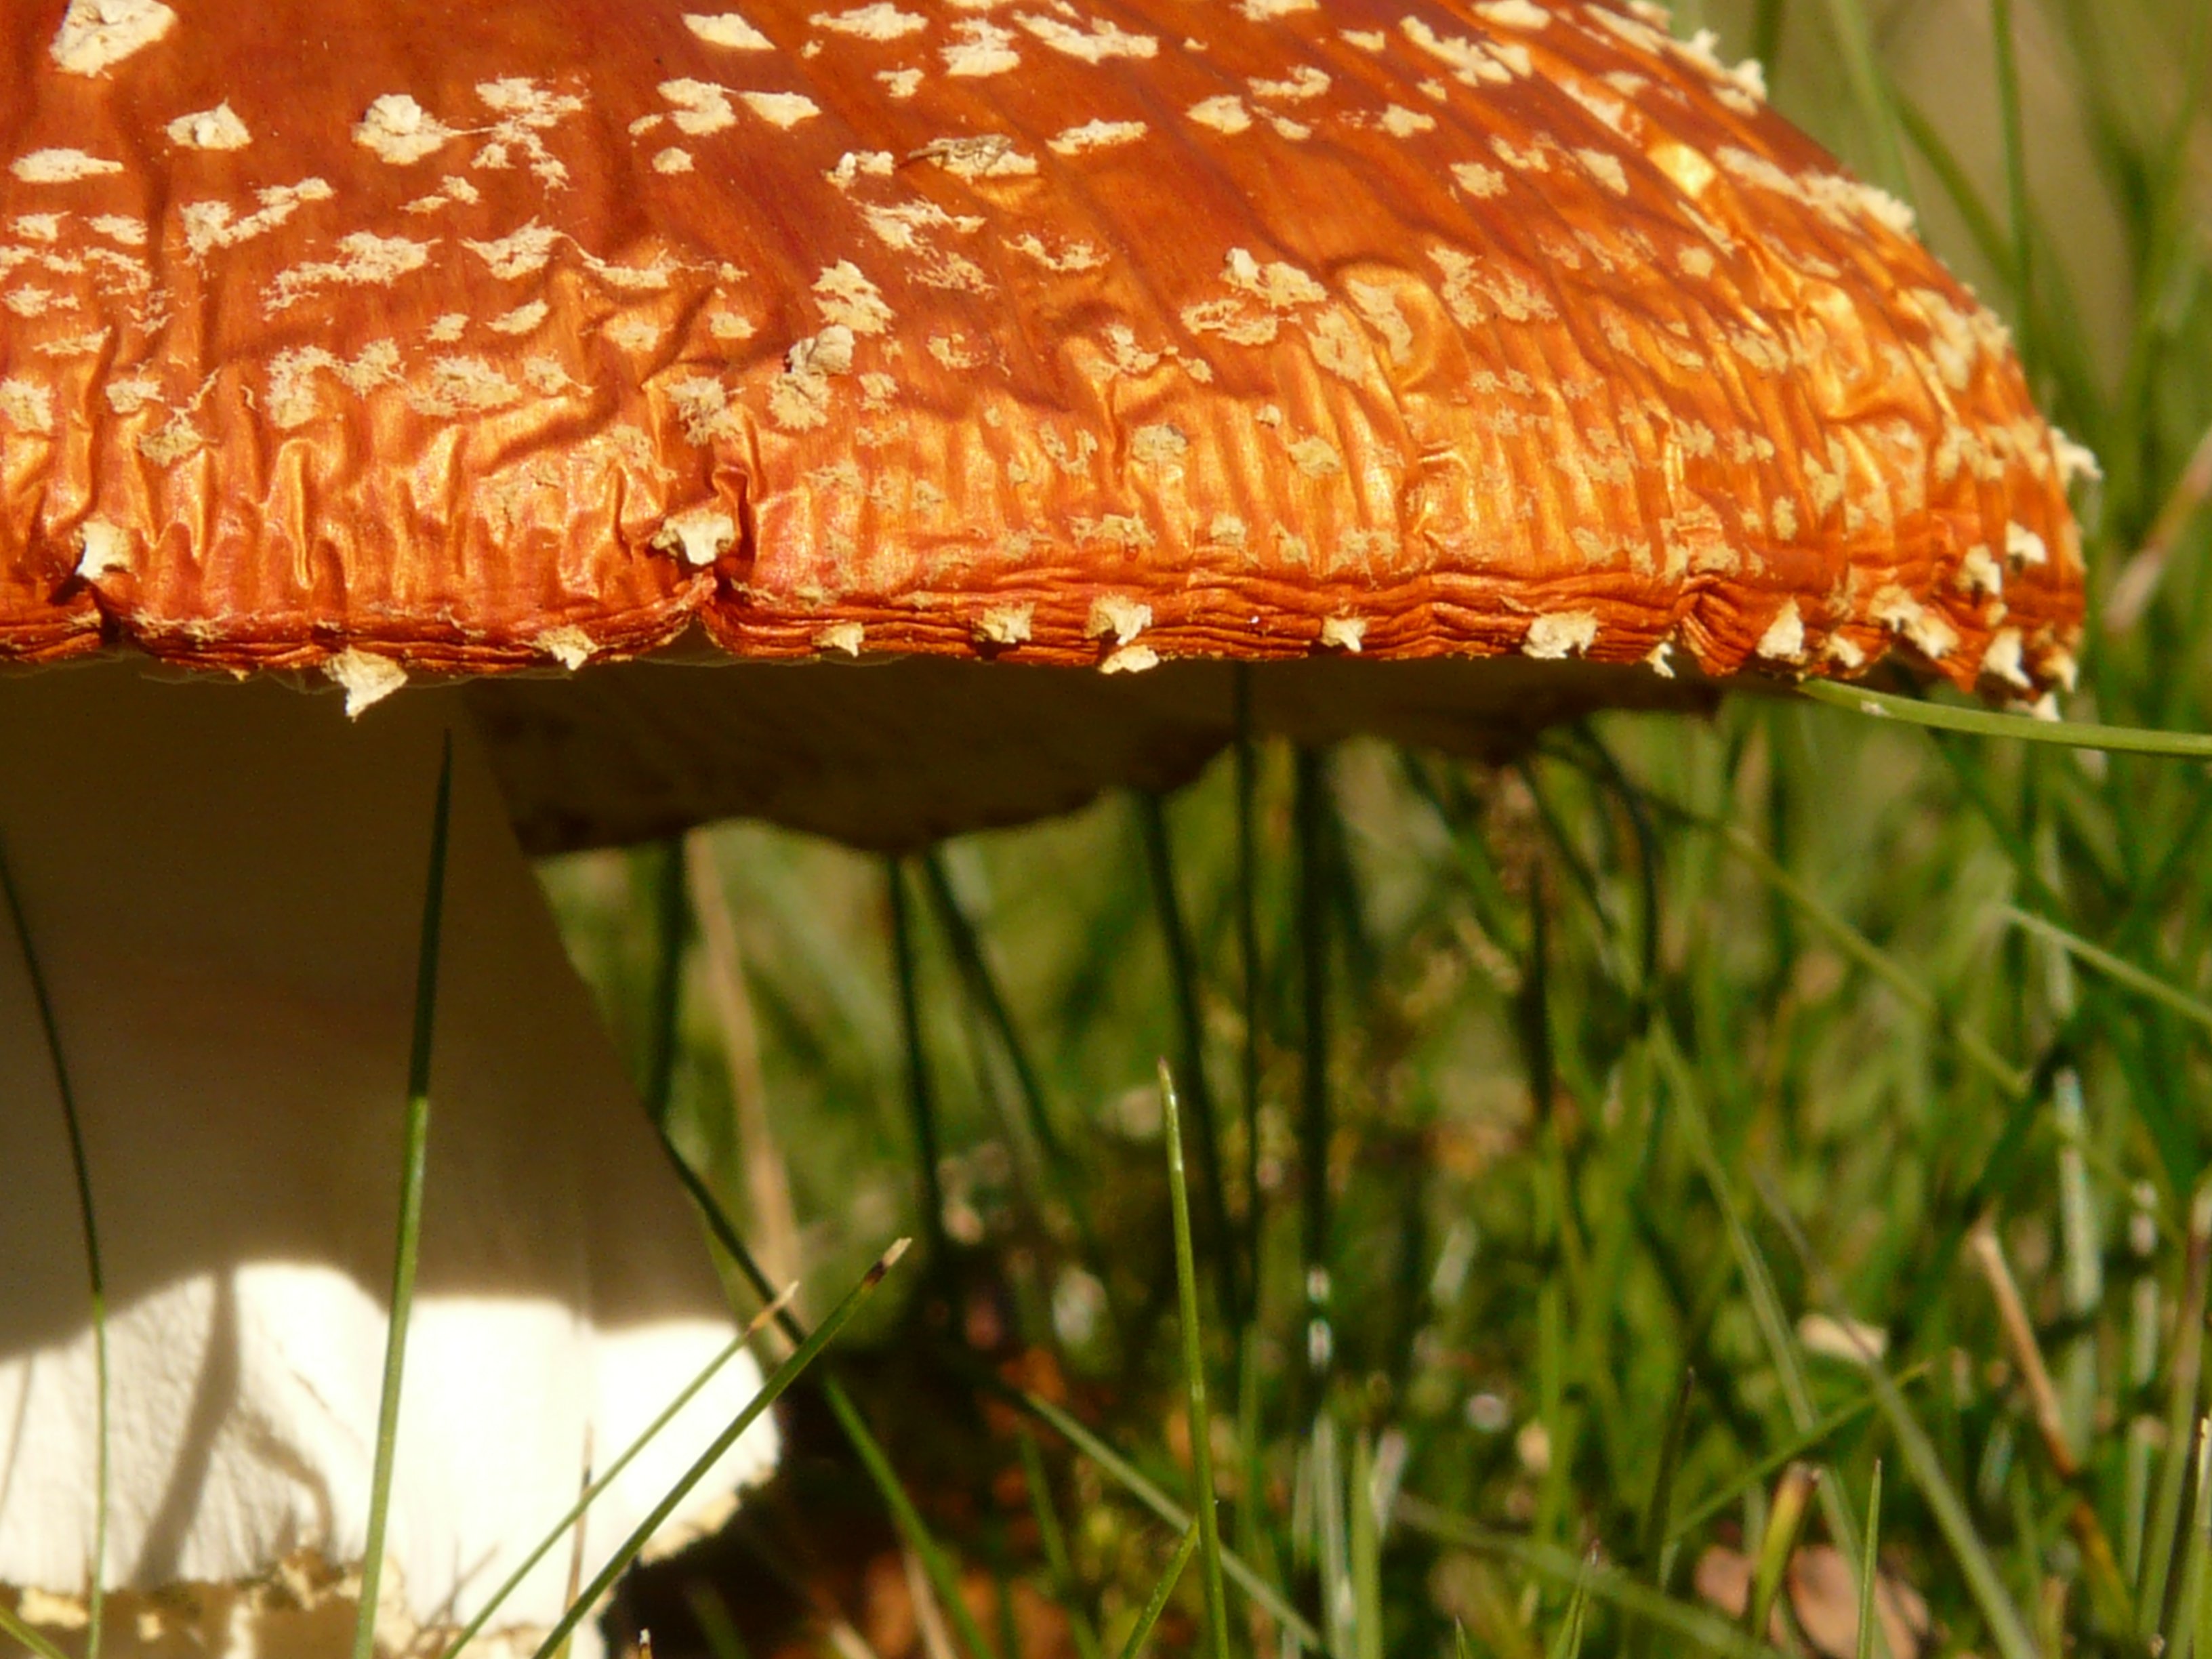
nature, forest, grass, meadow, sunlight, leaf, flower, gift, red, autumn, mushroom, point, flora, spotted, fly agaric, toxic, amanita, macro photography, grass family